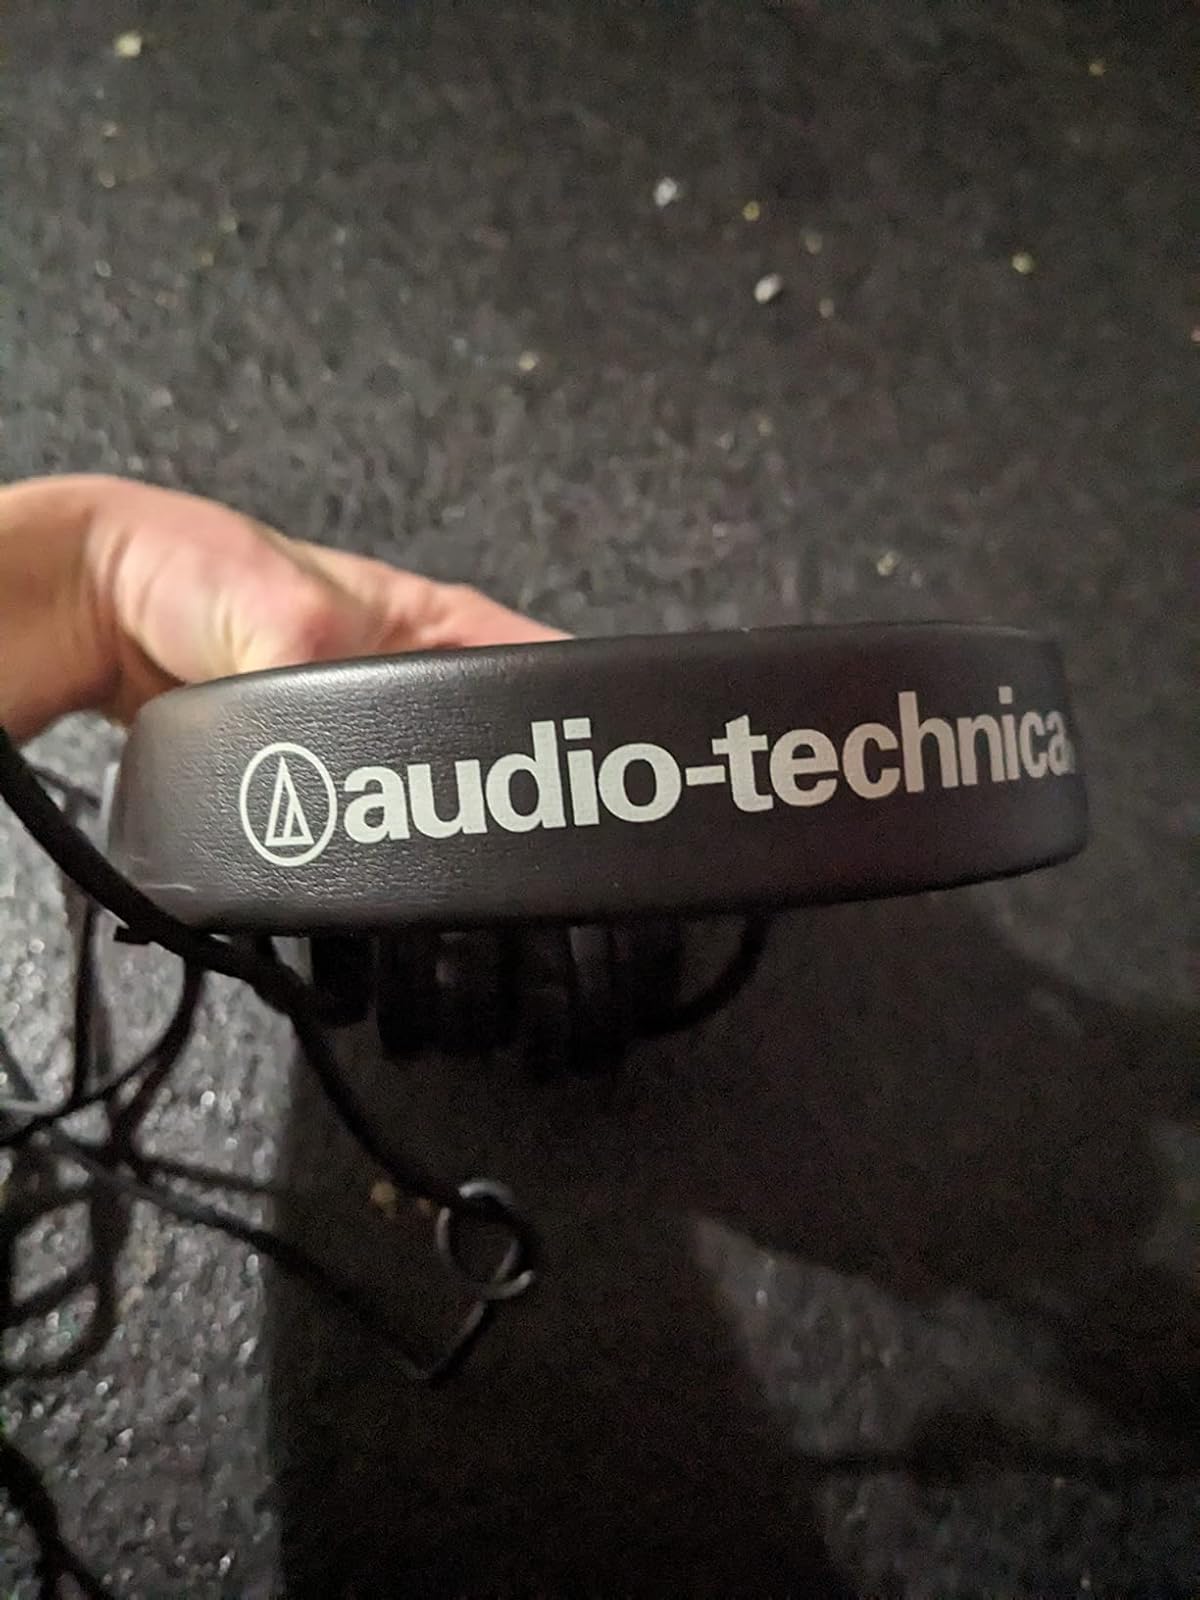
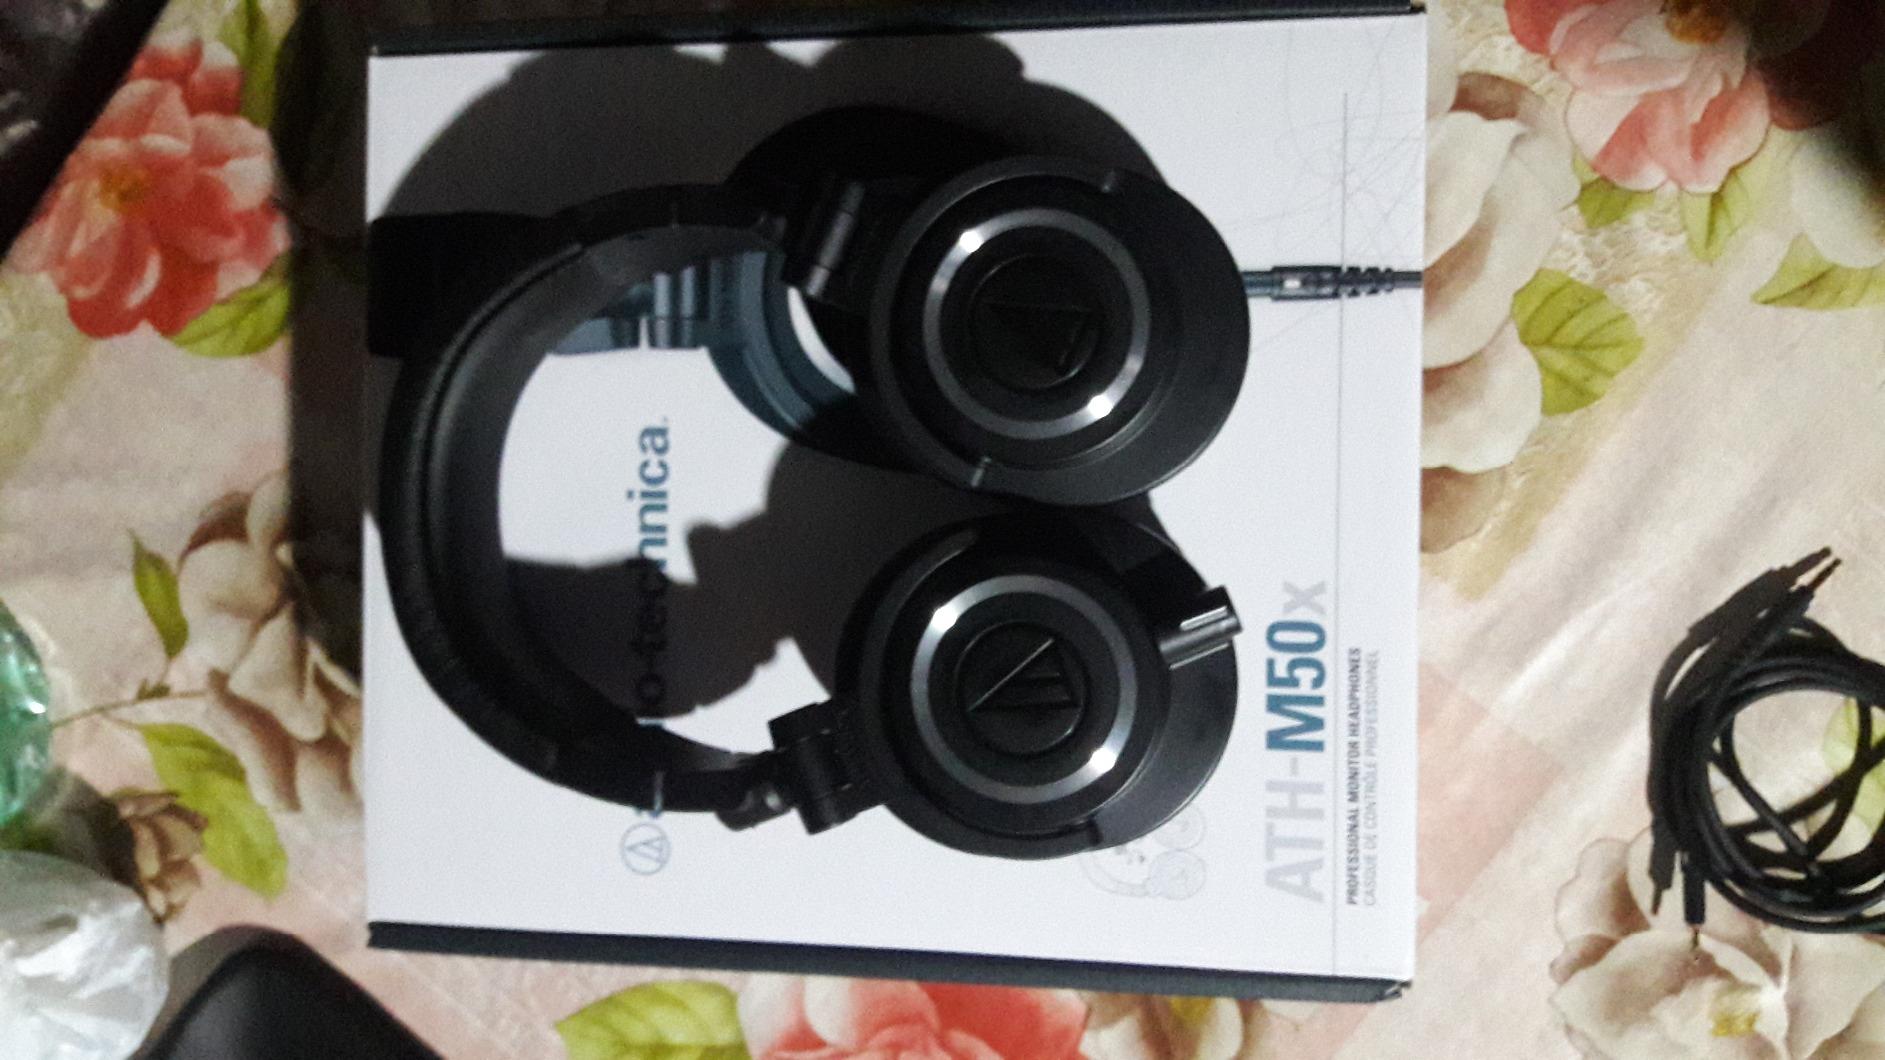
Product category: headphones
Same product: no